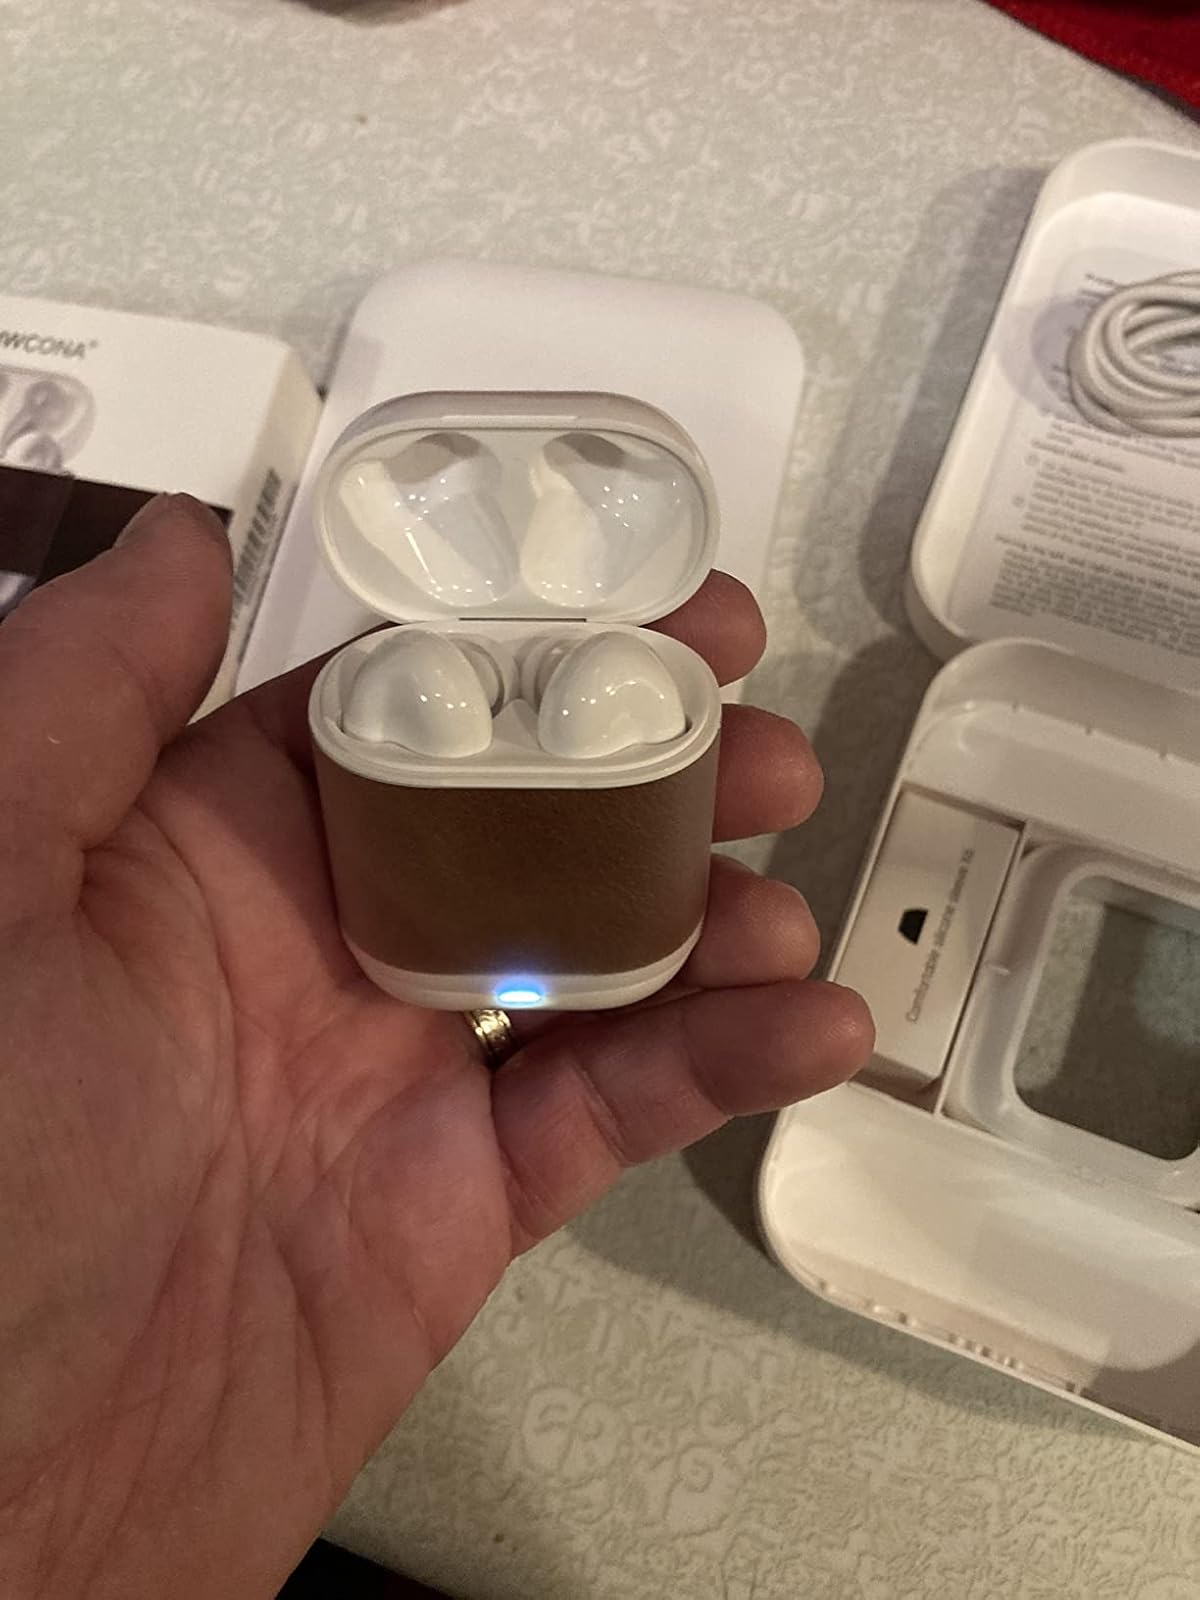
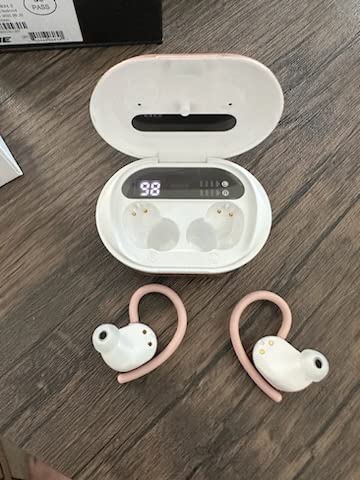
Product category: earbuds
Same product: no